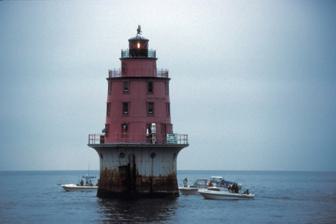
Building: Miah Maull Shoal Light
Country: Unknown
Year built: 1913
Lighthouse Miah Maull Shoal Light Location Lower Delaware Bay 5 mi. SW of Egg Island Point, Delaware Bay Coordinates 39°7′36″N 75°12′35″W / 39.12667°N 75.20972°W / 39.12667; -75.20972 Tower Constructed 1913 Foundation cast iron caisson Construction cast iron Automated 1974 Height 14 m (46 ft) Shape conical with lantern on top Heritage National Register of Historic Places listed place Racon M Light Focal height 59 feet (18 m) Lens fourth order Fresnel lens (original), 500 millimetres (20 in) (current) Range 12 nautical miles (22 km; 14 mi) Characteristic Occulting 4s Miah Maull Shoal Lighthouse U.S. National Register of Historic Places New Jersey Register of Historic Places Area 0.7 acres (0.28 ha) Architect Lynchburg Foundry Co.; Tatnall-Brown Co. Architectural style Conical tower lighthouse NRHP reference No. 90002188 NJRHP No. Added to NRHP February 4, 1991 The Miah Maull Shoal Light is a lighthouse on the north side of the ship channel in Delaware Bay , off of Cumberland County , New Jersey on the East Coast of the United States , southwest of the mouth of the Maurice River . History This light, the last offshore lighthouse to be erected in Delaware Bay, marks one of a series of shoals along the eastern side of the shipping channel, between the Elbow of Cross Ledge Light and the Brandywine Shoal Light . The name of the shoal commemorates Nehemiah Maull, a river pilot who was drowned in 1780 when the ship in which he intended to sail to England in order to make a claim on an inheritance was wrecked on the then-unnamed shoal. This light and the Elbow of Cross Ledge Light were intended to replace the Cross Ledge Light , and appropriations for both were first requested in 1904. In the case of this light construction was delayed by the inability of the first contractor to set the caisson before exhausting the budget, so that the caisson was not set in place until 1909. A wooden shed was mounted and a light first exhibited that September, but the superstructure was not completed until 1913, again due to financial requirements. Originally the light was painted brown, and a fourth-order Fresnel lens imported from France was used. This lens was later replaced by an American-made model which served until the early 2000s. Around 1940 the superstructure was painted red, a color it has retained ever since. The keepers of this light controlled that of the Elbow of Cross Ledge Light when the latter was automated in 1951. In 1973 the light was automated. The Fresnel lens has recently been replaced with a conventional modern 500 mm beacon, with the old lens to be displayed at the East Point Light . In June 2011, the General Services Administration made the Miah Maull Shoal Light (along with 11 others) available at no cost to public organizations willing to preserve them. The grandson of Nehemiah Maull's great-great-granddaughter (Ethel Maxwell), Bryan Helm, served for many years as Port Captain of the Cape May, New Jersey and Delaware Bay Authority, not far from where his direct ancestor, Nehemiah Maull, worked as Delaware River pilot.  He is a graduate of the Merchant Marine Academy and is a Navy reservist. As of 7/7/15, it was for sale by the General Services Administration with a minimum bid of $10,000.00. See also National Register of Historic Places listings in Cumberland County, New Jersey Notes